Kizbech Tughuzhuqo

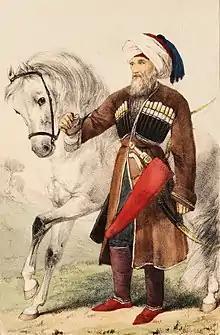

Kizbech Tughuzhuqo (sometimes misspelled as Ghuz Bek; 1777–1840) was a Circassian military commander who took part in the Russo-Circassian War. Personally witnessing all of his family get killed by the Russian army, Tughuzhuqo was a cavalry commander especially successful in raiding behind enemy lines. He received multiple offers from the Russian Empire to switch sides and join its Imperial ranks but he refused all offers and closed negotiations. The Englishman James Bell, who knew him personally, called him "The Lion of Circassia". There is no record of him losing a battle.